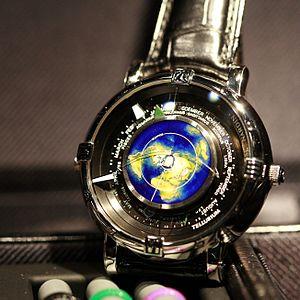
Ulysse Nardin est un fabricant de montres créé en 1846 au Locle en Suisse.